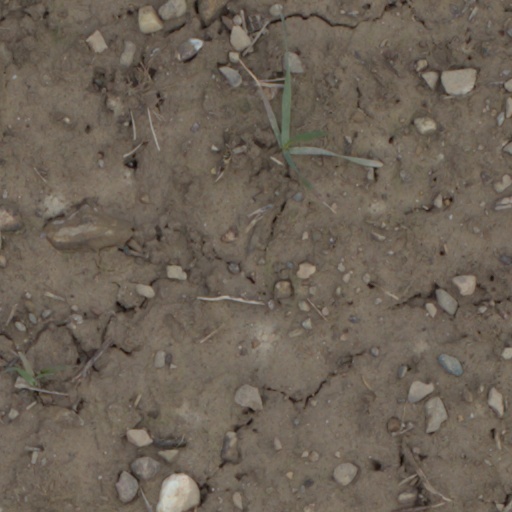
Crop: wheat